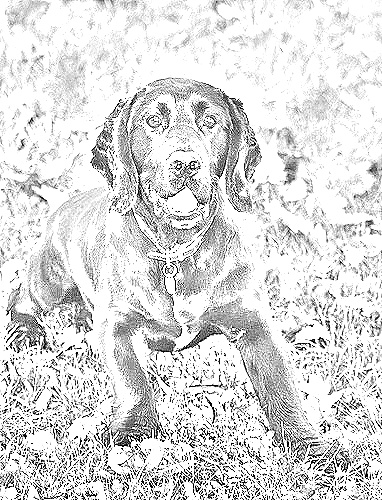
Portrait style: Sketch Portrait